Kenny Rogers

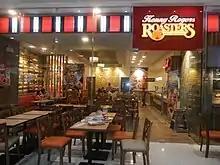
Kenny Rogers Roasters

As an entrepreneur, he collaborated with former Kentucky Fried Chicken CEO John Y. Brown Jr. in 1991 to start up the restaurant chain Kenny Rogers Roasters. The chicken and ribs chain, which is similar to Boston Market, featured in an episode of the NBC sitcom "Seinfeld" called "The Chicken Roaster". Season four of the TV series "Fresh Off the Boat" depicts the chain as owning a share of Louis Huang's Cattleman's Ranch restaurant and then filing for bankruptcy. Rogers is shown from the back, but played by Jeff Pomerantz in the episode "Let Me Go, Bro".